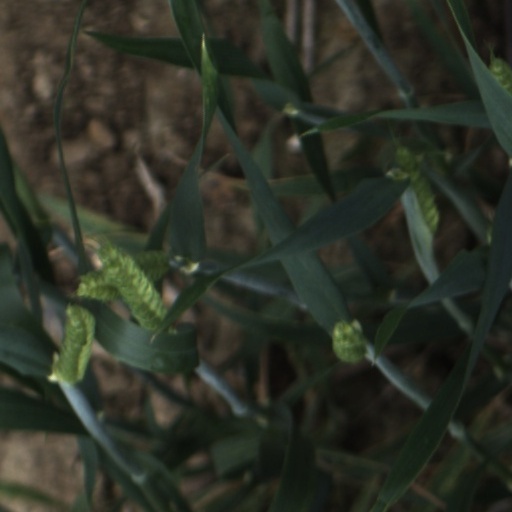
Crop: wheat